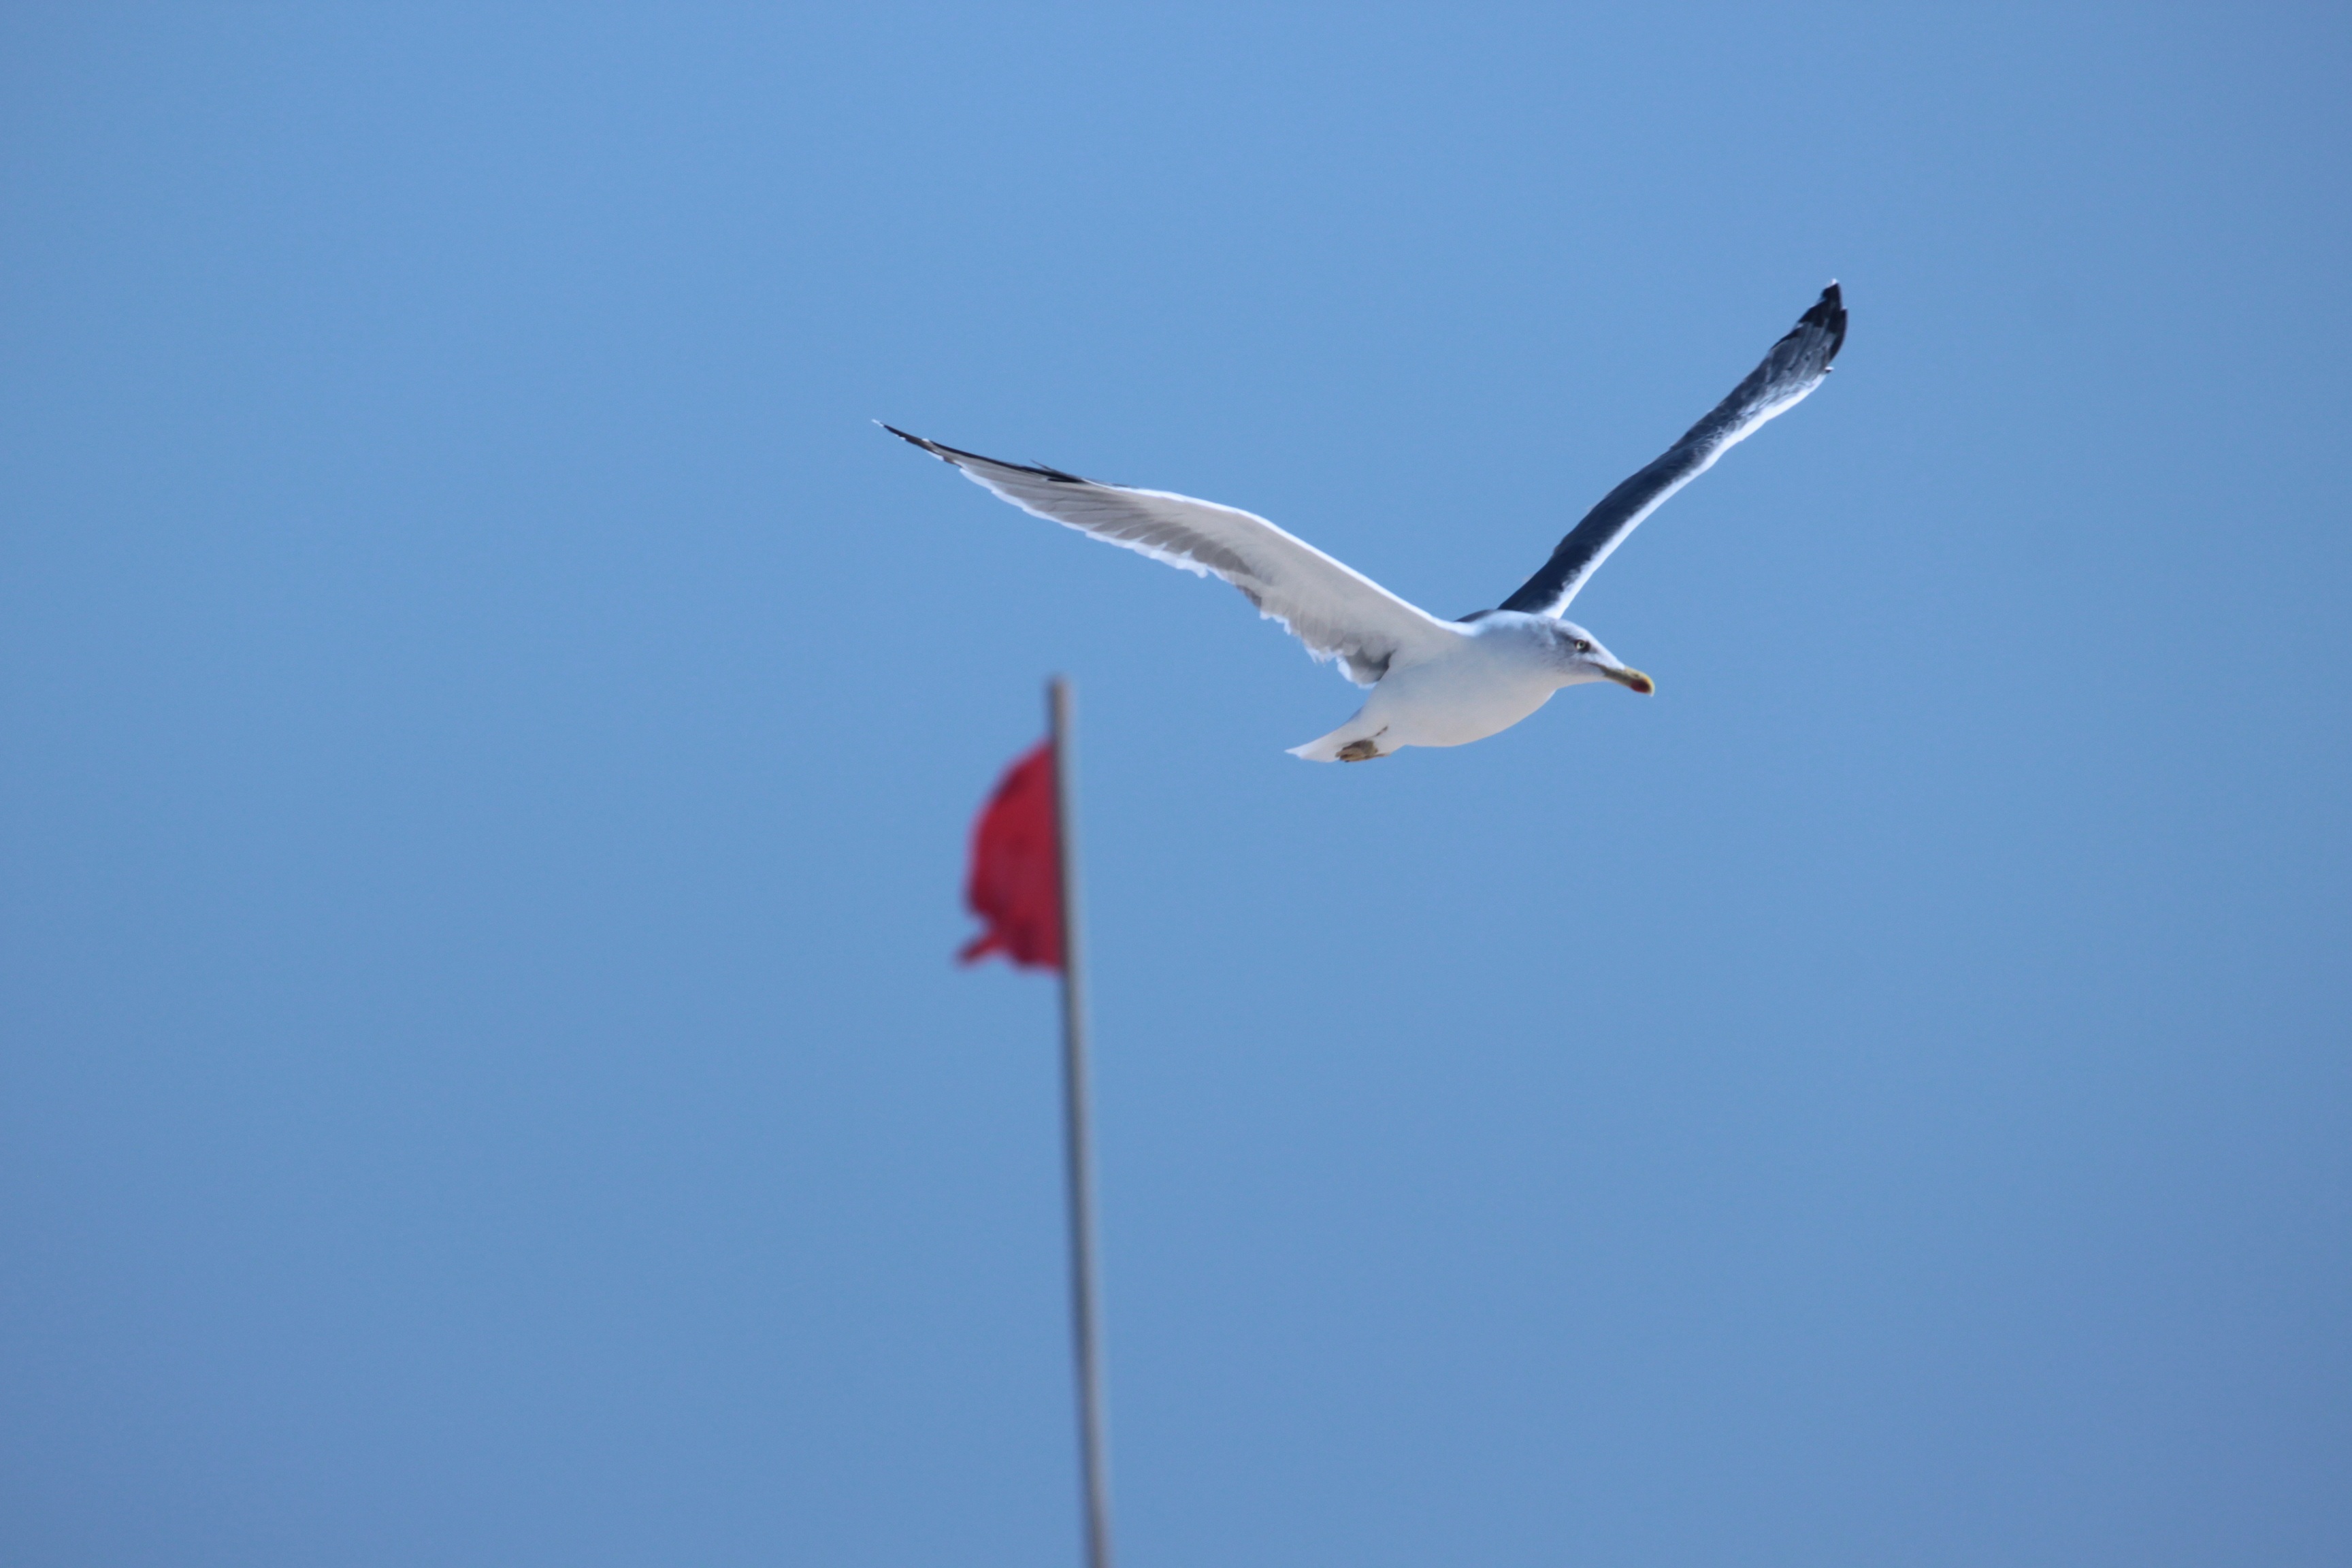
sea, nature, ocean, bird, wing, sky, animal, seabird, seagull, gull, flight, stork, vertebrate, charadriiformes, ciconiiformes